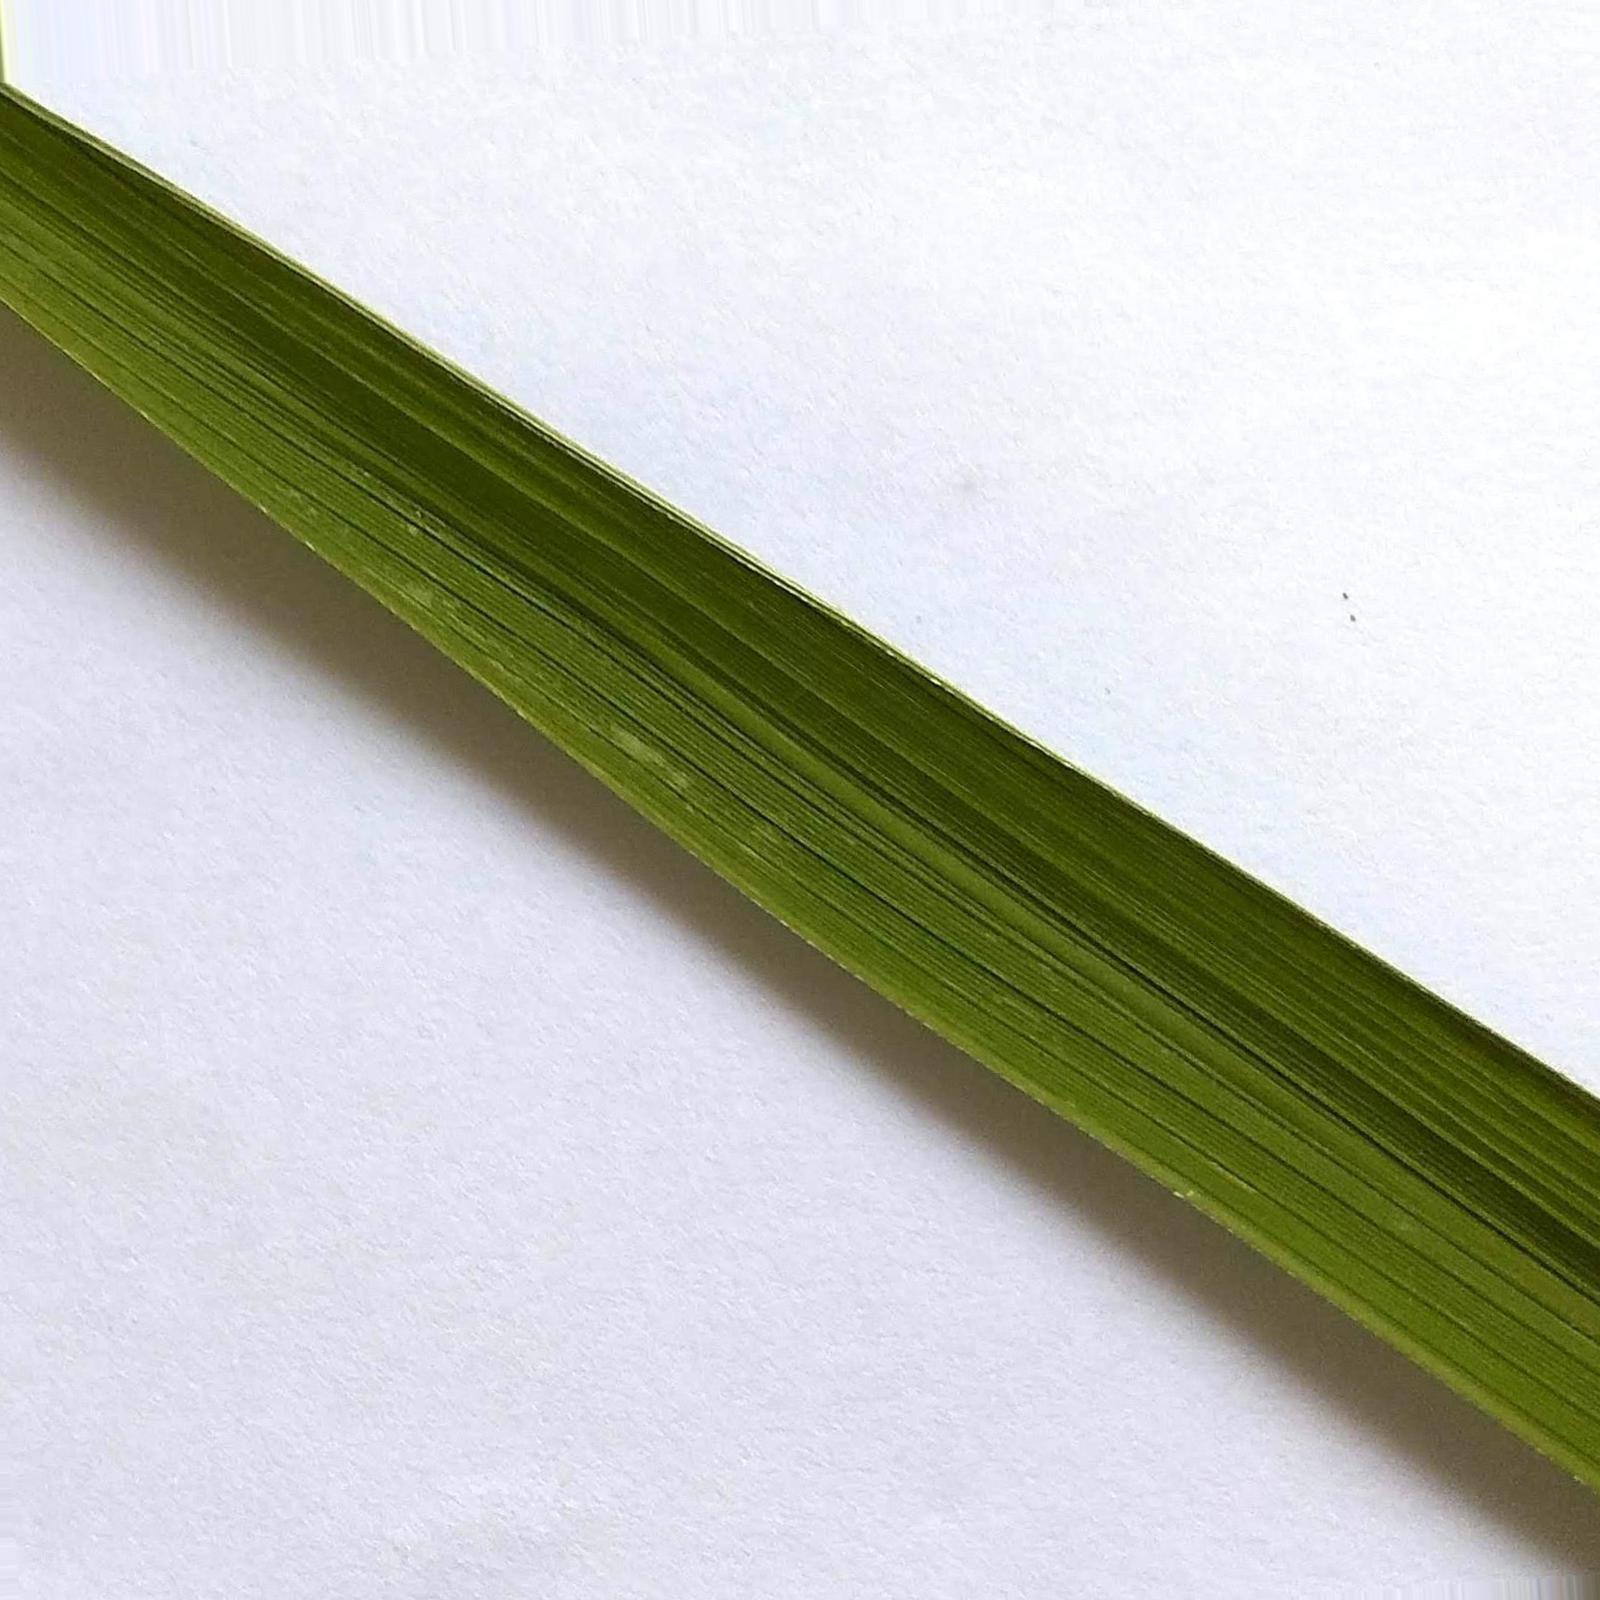
Nhãn: Healthy